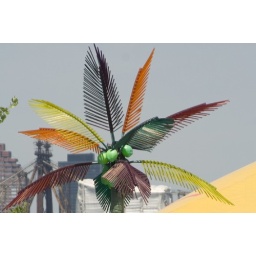
Exotic plant on the beach in Long Island City, just South of the Queensboro Bridge